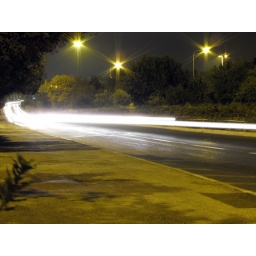
Night shots from a bridge over Begin North highway, at the Ben Gurion quarter and on Ben Zvi road